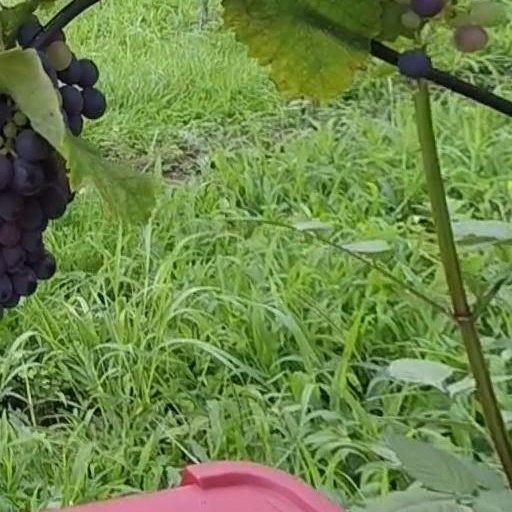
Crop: grape